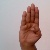
The image shows a hand gesture representing the letter 'B' in Indian Sign Language.